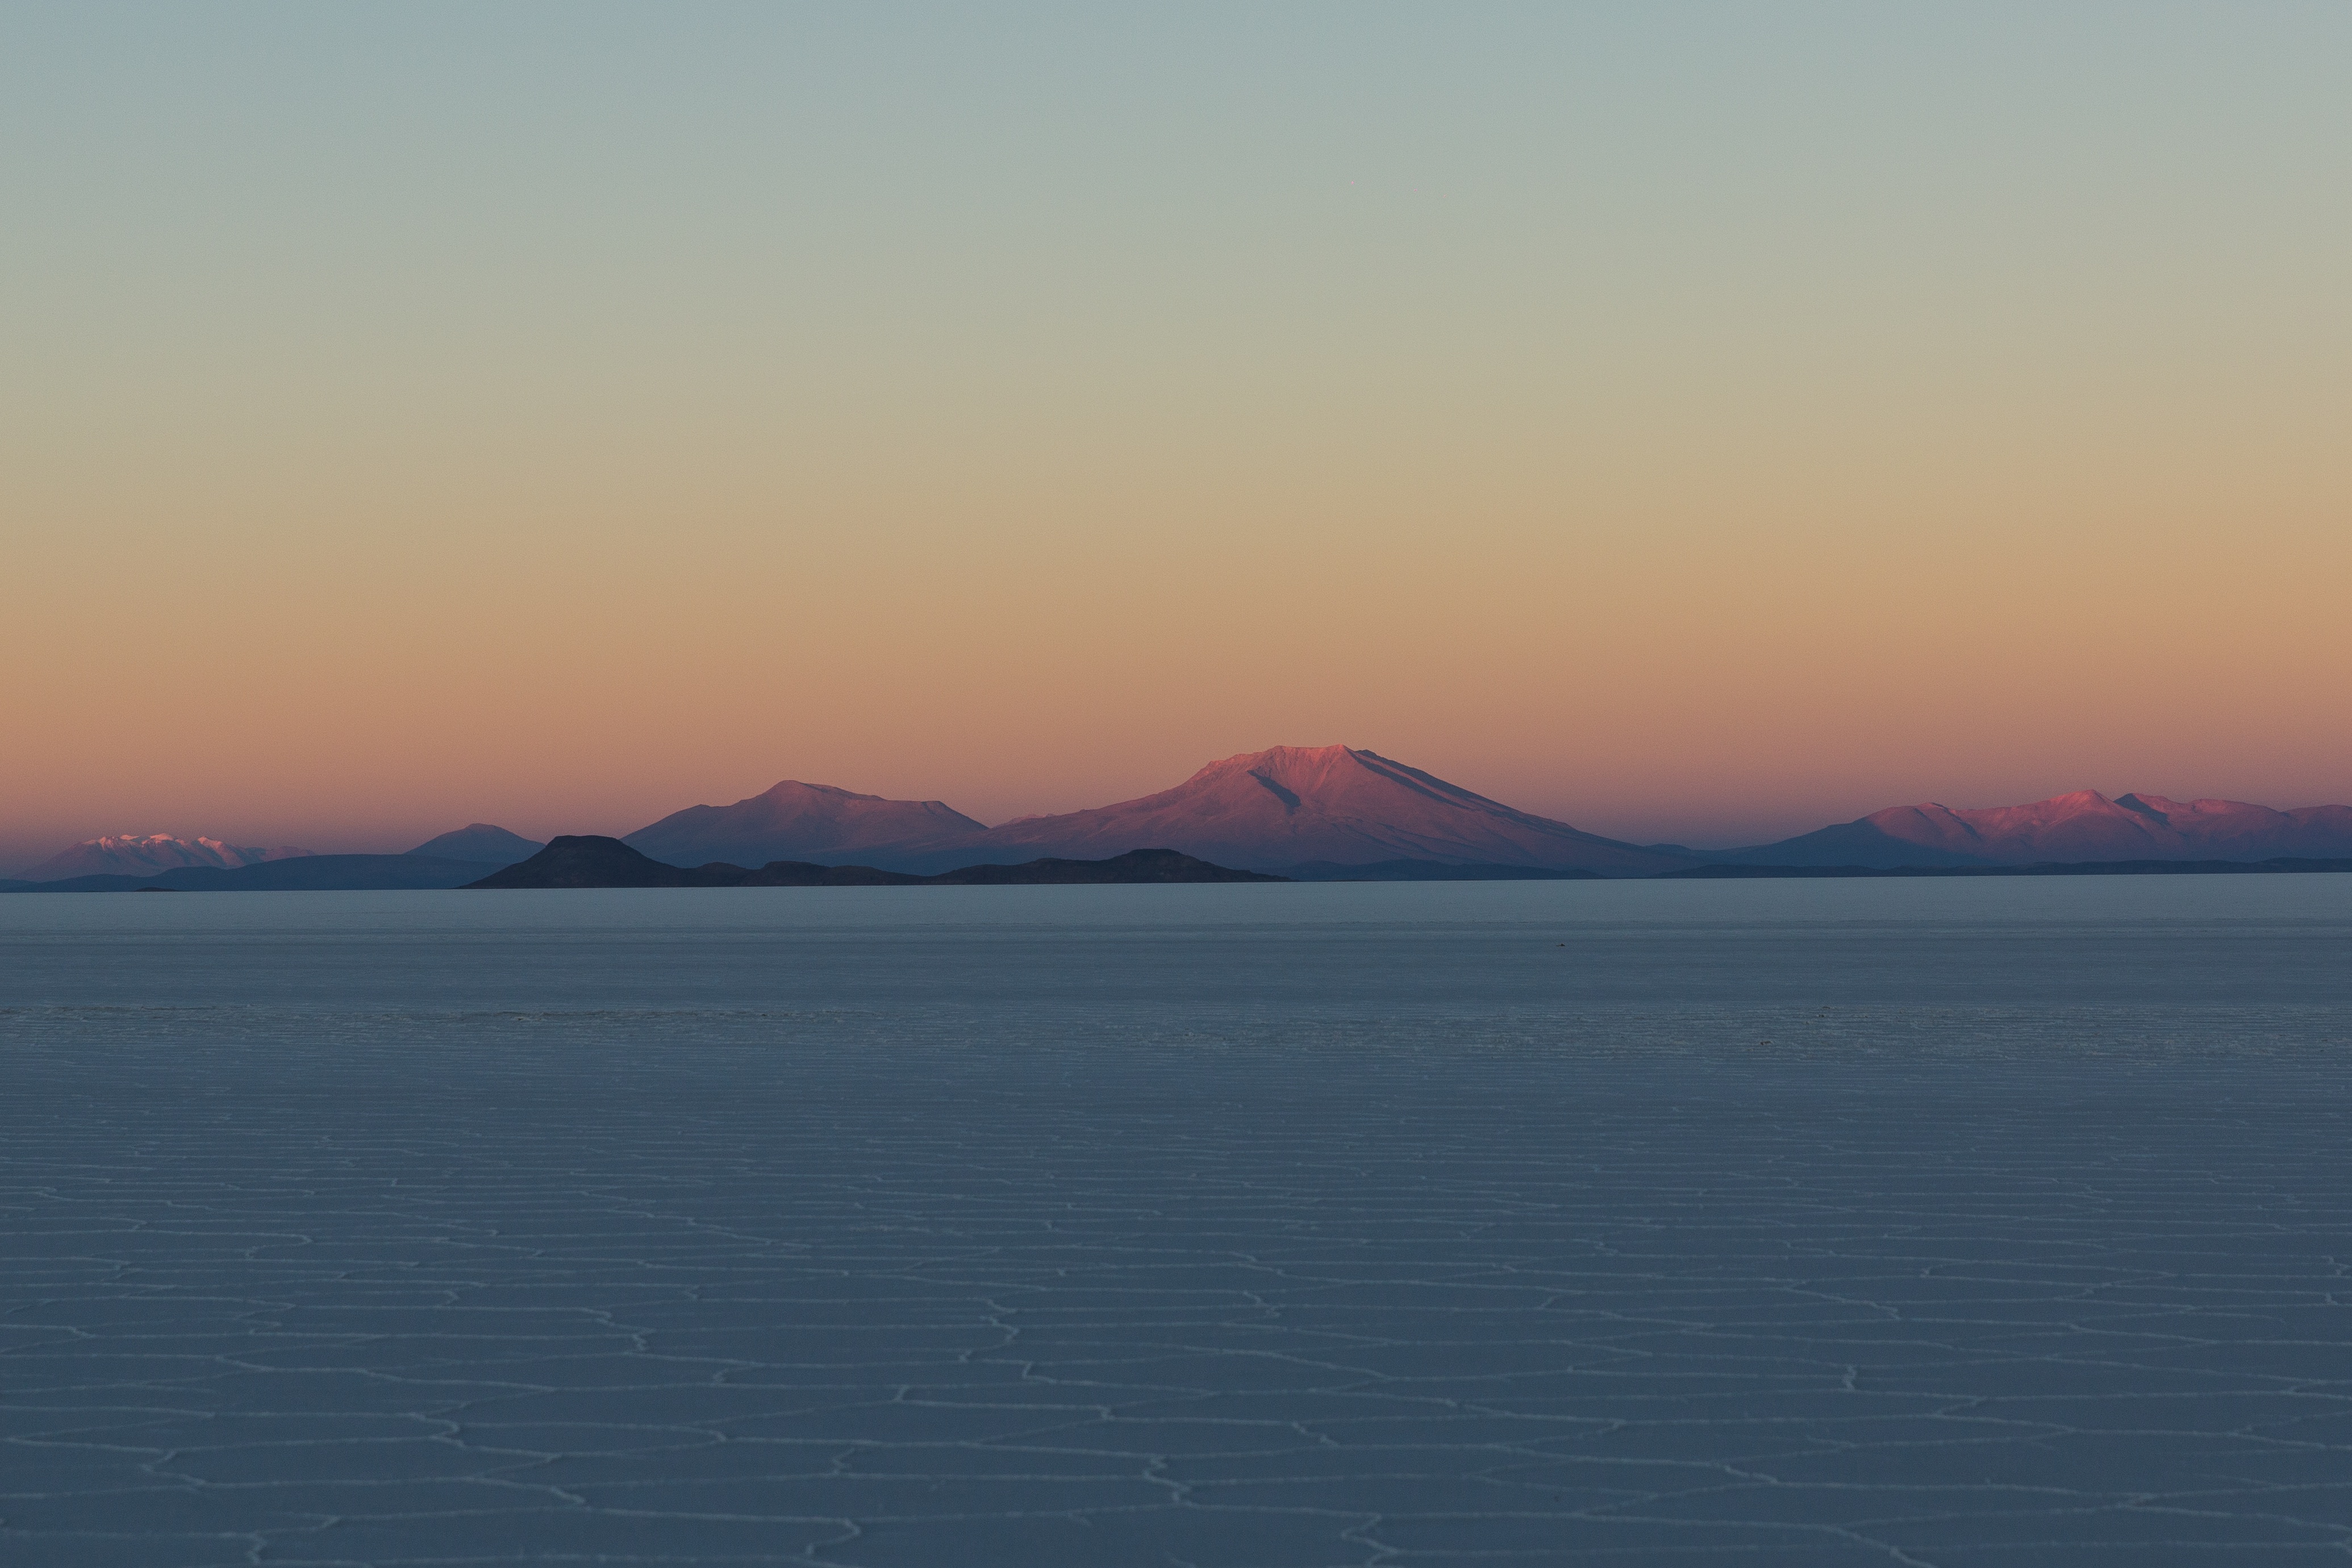
sea, coast, water, ocean, horizon, mountain, sunrise, sunset, morning, lake, dawn, dusk, evening, reflection, bay, arctic, cape, afterglow, atmospheric phenomenon